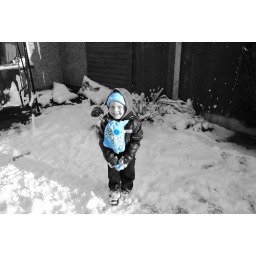
edited pic, black and white with colour put back in, pic taken by me,